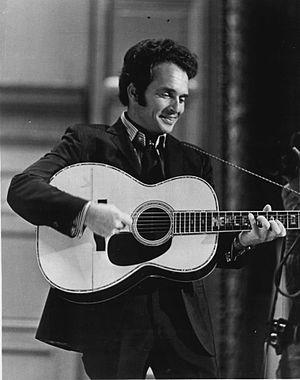
Merle Ronald Haggard, né à Bakersfield le 6 avril 1937 et mort le 6 avril 2016 à Palo Cedro, est un chanteur, guitariste et compositeur de musique country. Émergeant de la prison dans les années 1960, il participe avec Buck Owens et son groupe The Strangers à l'émergence du Bakersfield sound, caractérisé par le son caractéristique de la Fender Telecaster associée aux traditionnelles guitares country, les harmonies vocales serrées et une certaine rugosité qui n'existait pas dans le Nashville sound. Dans les années 1970, il participe à la montée du mouvement outlaw country, aux côtés de Mickey Newbury et Johnny Cash, entre autres.
Le folk rock est un genre musical mêlant des éléments de musiques folk et rock. En son sens initial, le terme décrit un genre lancé aux États-Unis et au Royaume-Uni au milieu des années 1960. Pendant les années 1950 et 1960, la musique folk est renouvelée et jumelée grâce au mouvement rock 'n' roll de l'époque. Le genre est dit officiellement lancé par le groupe The Byrds, originaire de Los Angeles, qui jouera de la musique folk traditionnelle et de rock inspiré par les Beatles, et d'autres groupes britanniques. Le terme de « folk rock » est lui-même utilisé pour la première fois par la presse musicale pour décrire la musique des Byrds en juin 1965, à la publication de leur premier album. La reprise de la chanson Mr. Tambourine Man de Bob Dylan par les Byrds et son succès commercial mène à l'explosion du folk rock au milieu des années 1960. Dylan lui-même influencera le genre, en particulier ses albums Bringing It All Back Home, Highway 61 Revisited, et Blonde on Blonde.